Hilhouse

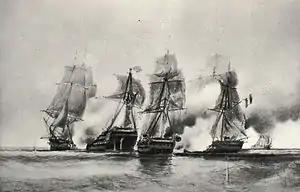
French frigates and battling and the Hilhouse-built (in the centre), on 17 December 1794

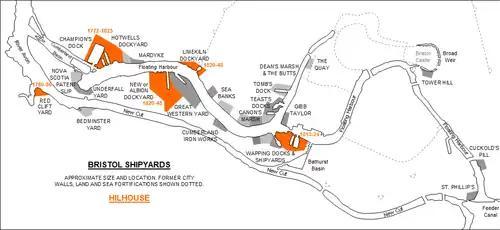
Bristol Shipyards with the various locations of Hilhouse highlighted. They operated five different sites in the 18th and 19th centuries.

In 1824 the company became George Hilhouse & Company, and the following year a young shipwright by the name of Charles Hill became a partner, eventually leading in 1840 to the name of the business becoming Hilhouse, Hill & Company. Charles Hill subsequently took over running more and more of the business, and in 1845 he took sole control of the business and the firm became Charles Hill & Sons.